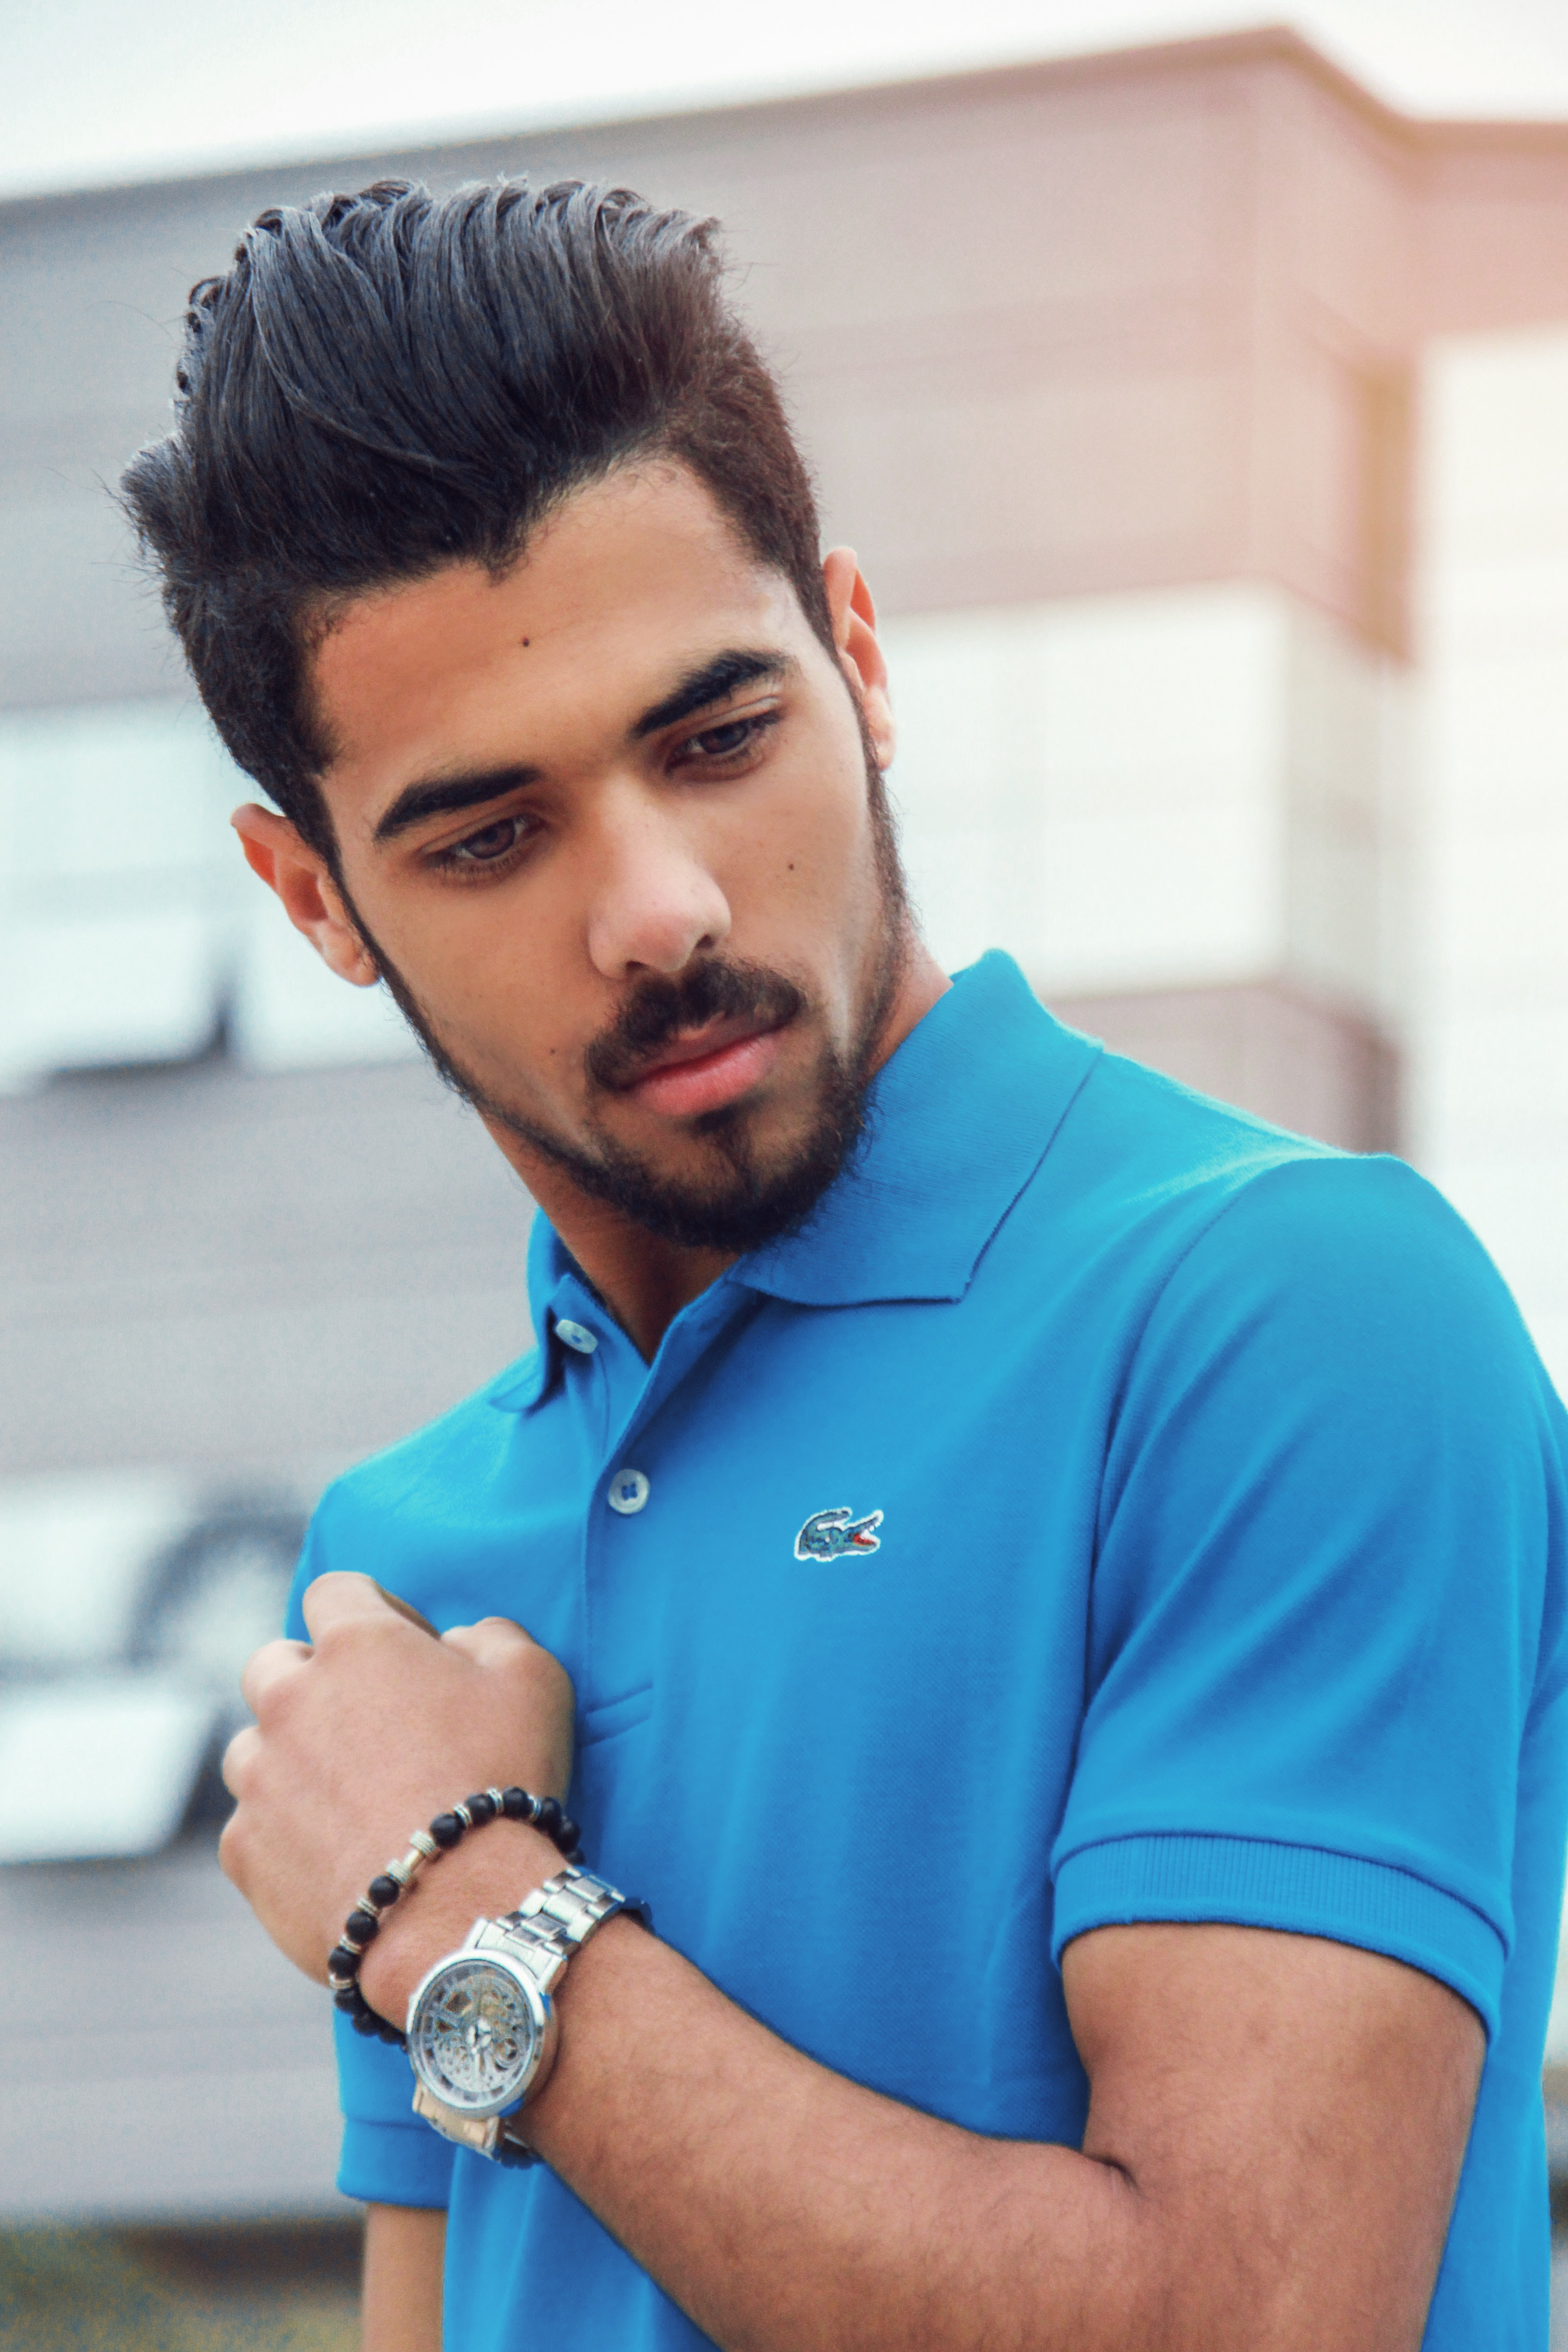
blue, hairstyle, chin, cool, facial hair, electric blue, neck, fun, t shirt, formal wear